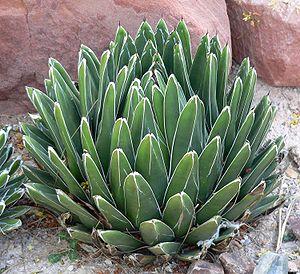
Agave est un genre de plantes de la famille des Asparagaceae. Les noms « pita », « maguey » ou « cabuya » leur sont aussi attribués.
Agave victoriae-reginae est une espèce végétale de la famille des Agaves.